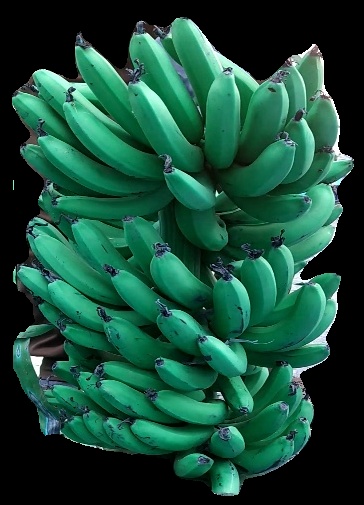
Variety: pachbale
Grade: grade1